Hank the Tank

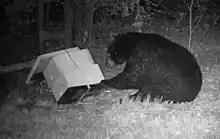
A black bear ("Ursus americanus") of the same species as Hank the Tank

Hank, a bear local to the Tahoe Keys region of California, had been observed to frequent urban areas in 2021. The California Department of Fish and Wildlife (CDFW) observed that Hank exhibited behavior not considered normal for those in the wild with the primary example of showing a decreased fear of humans. This abnormal behavior was explained by a continuous access to food sources provided by humans, such as but not limited to open or unsecured garbage, which drew her to residential areas while searching for food.